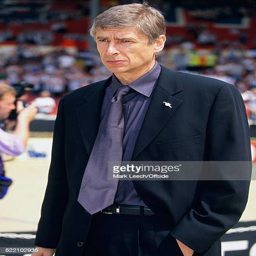
football player wearing a dark suit and shirt before the match